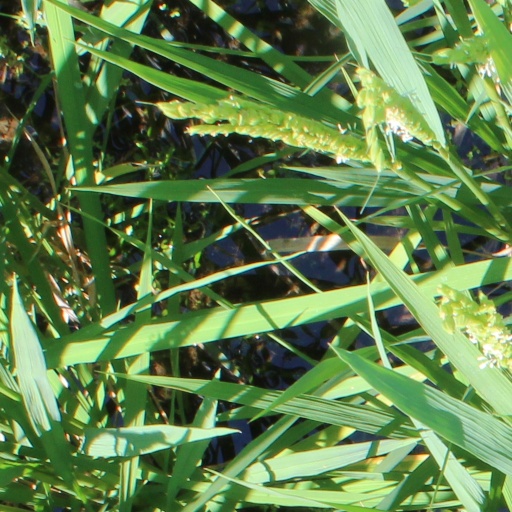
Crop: rice